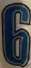
Number: 6